Tepper School of Business

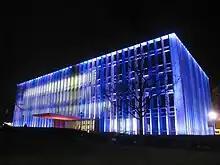
The Hunt Library at Carnegie Mellon University is the primary source of hardcopy research material for students and faculty at the Tepper School

The Master of Science in Computational Finance (MSCF) degree is primarily granted through a sixteen-month full-time program. The school also offers a thirty-three-month part-time degree program and four non-degree certificate programs. Certificate students focus on one "stream" of the MSCF degree curriculum: Mathematics, Statistics, or Financial Computing.